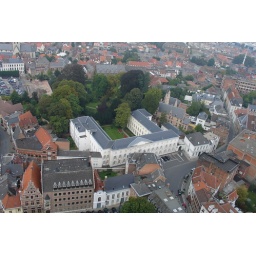
Residence and garden of the Belgian cardinal Godfried Danneels. Picture taken from the St. Rumbold tower in Mechelen.